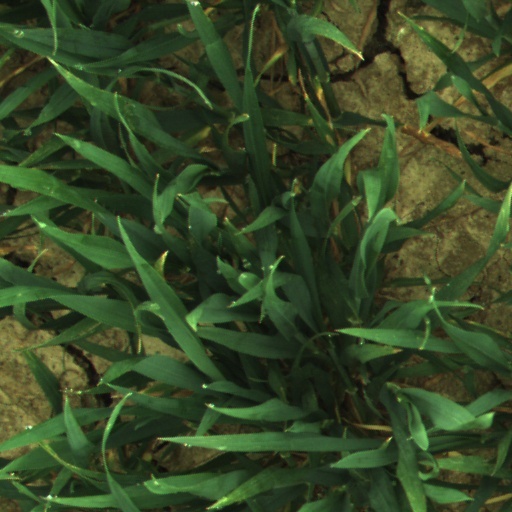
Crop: wheat